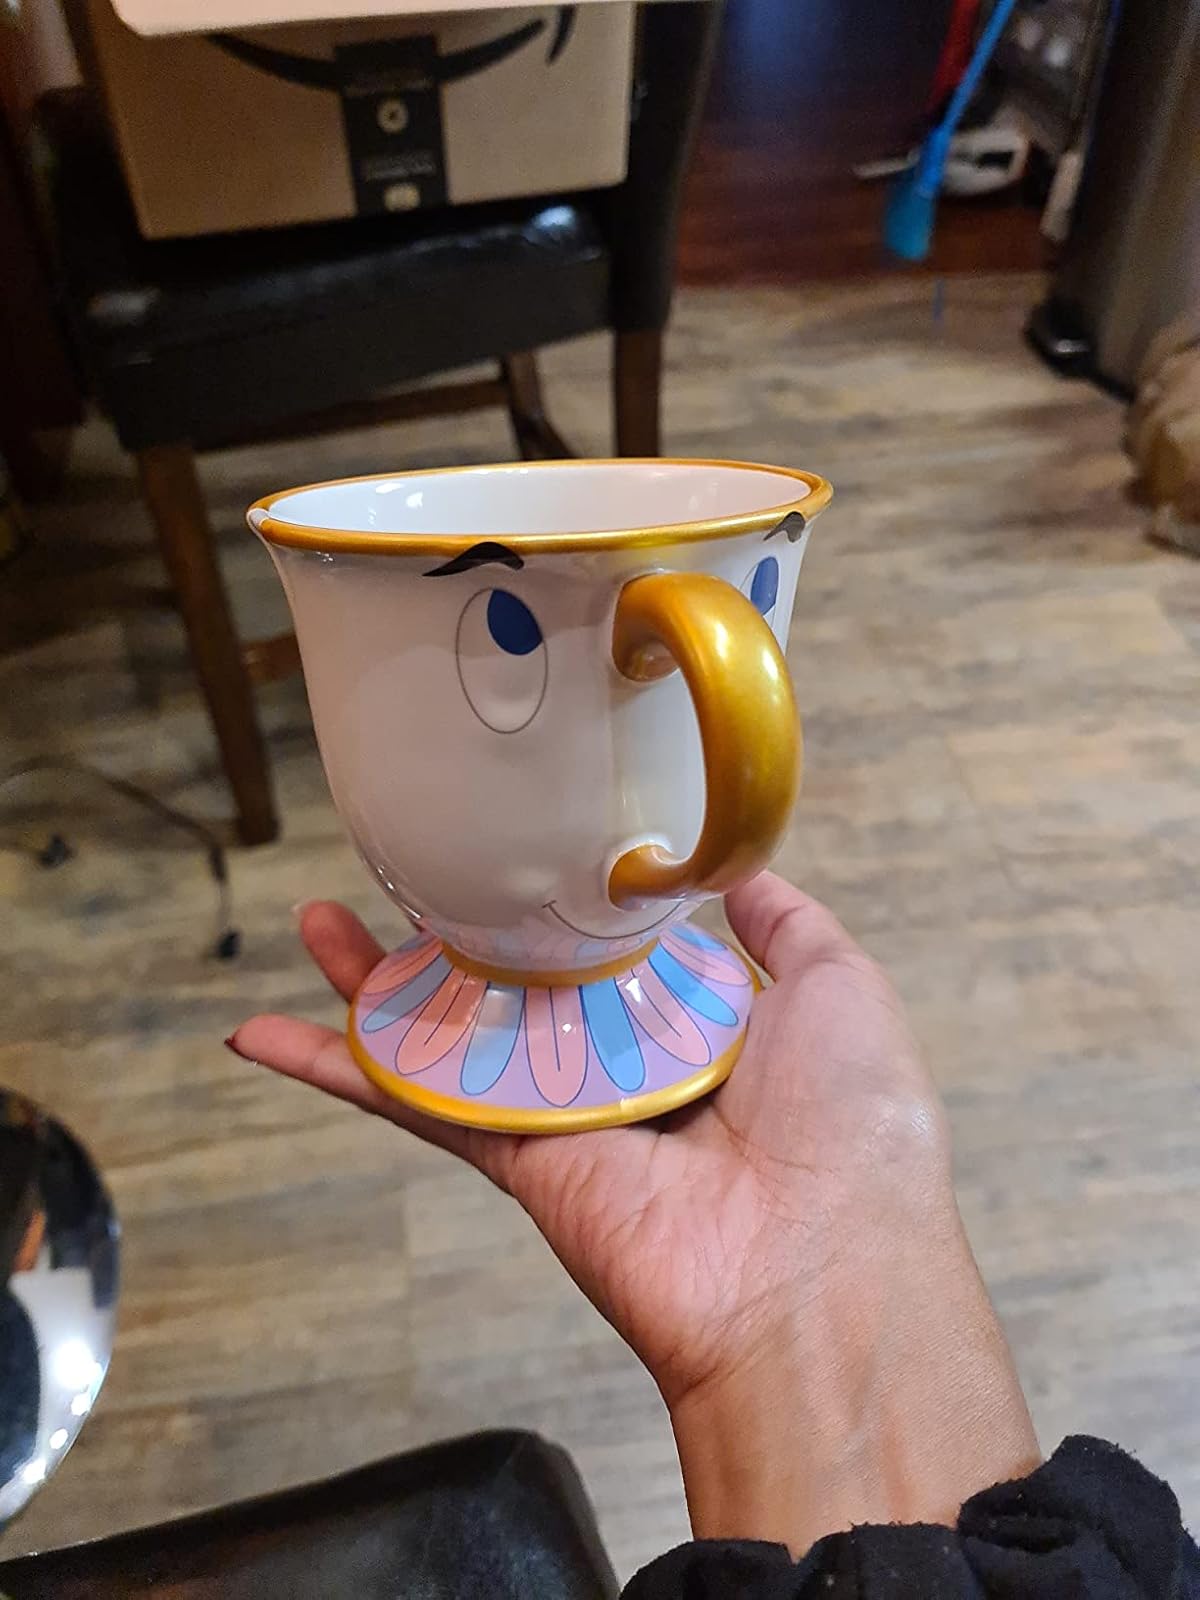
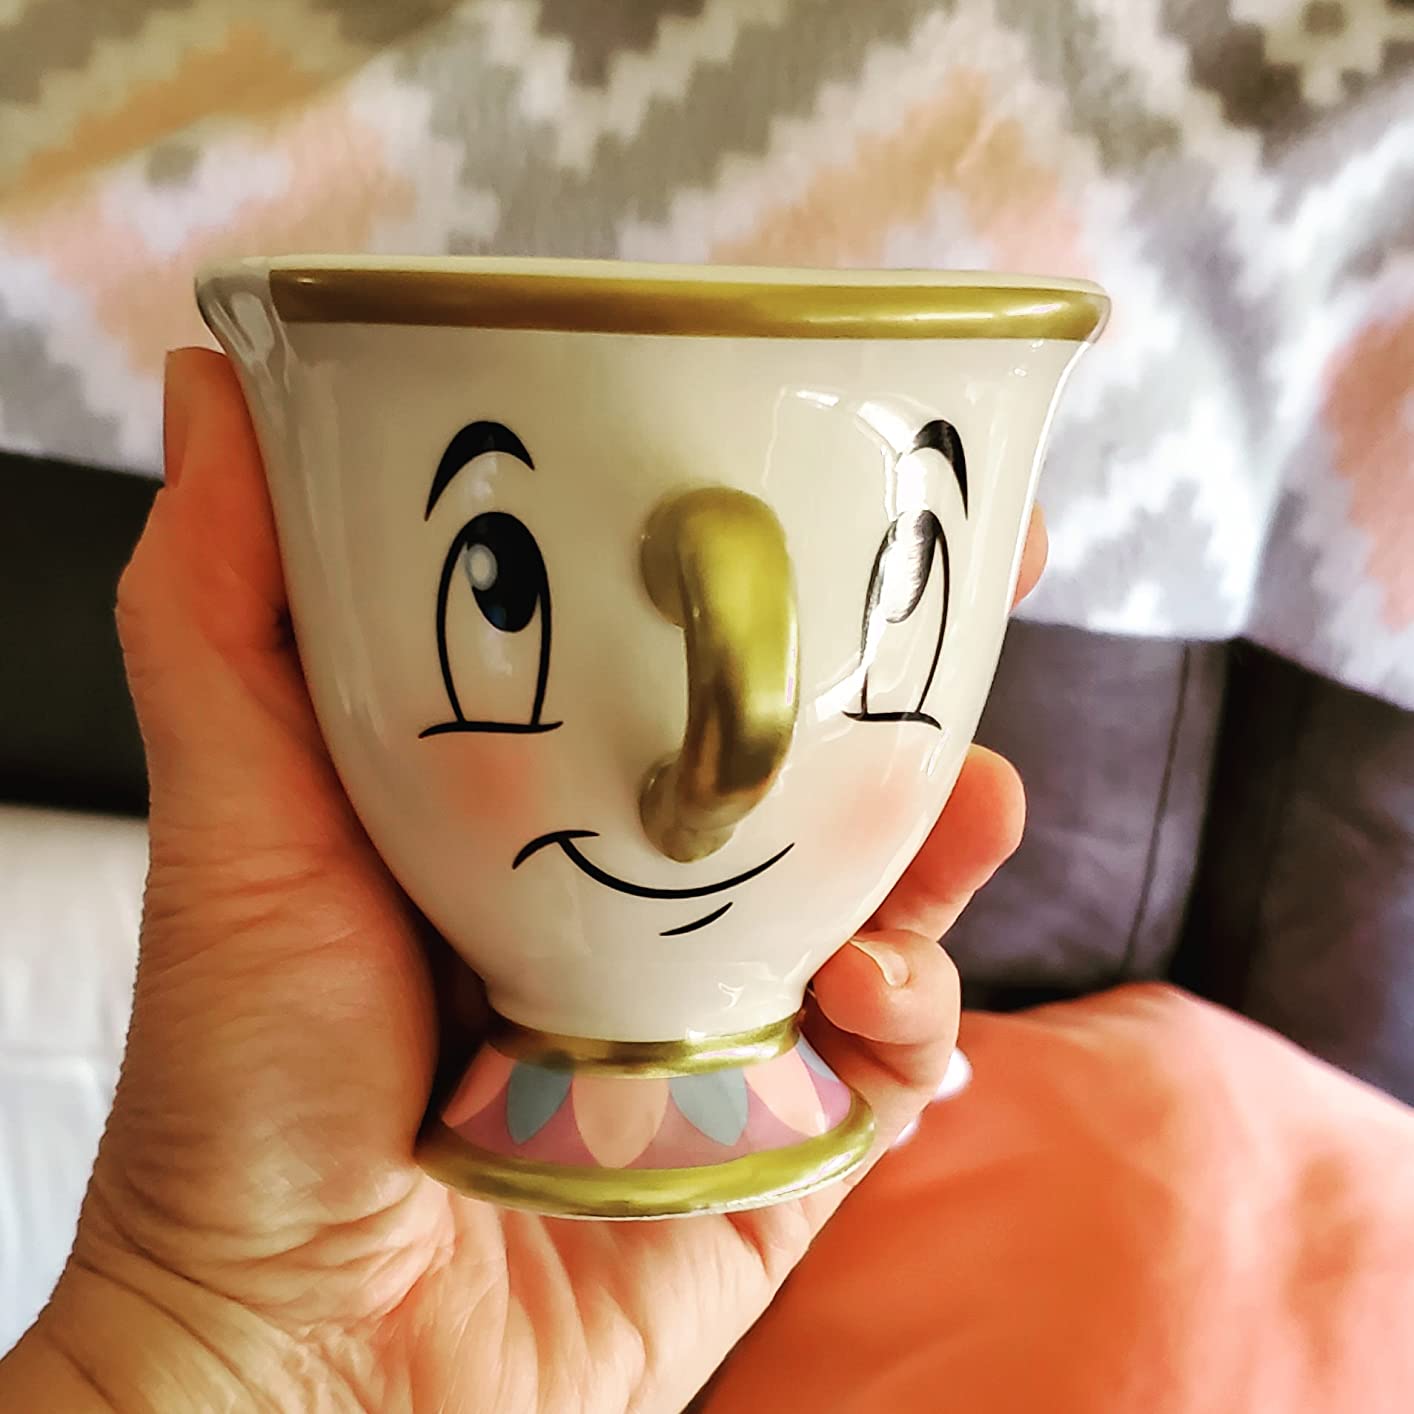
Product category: items_mug
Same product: no